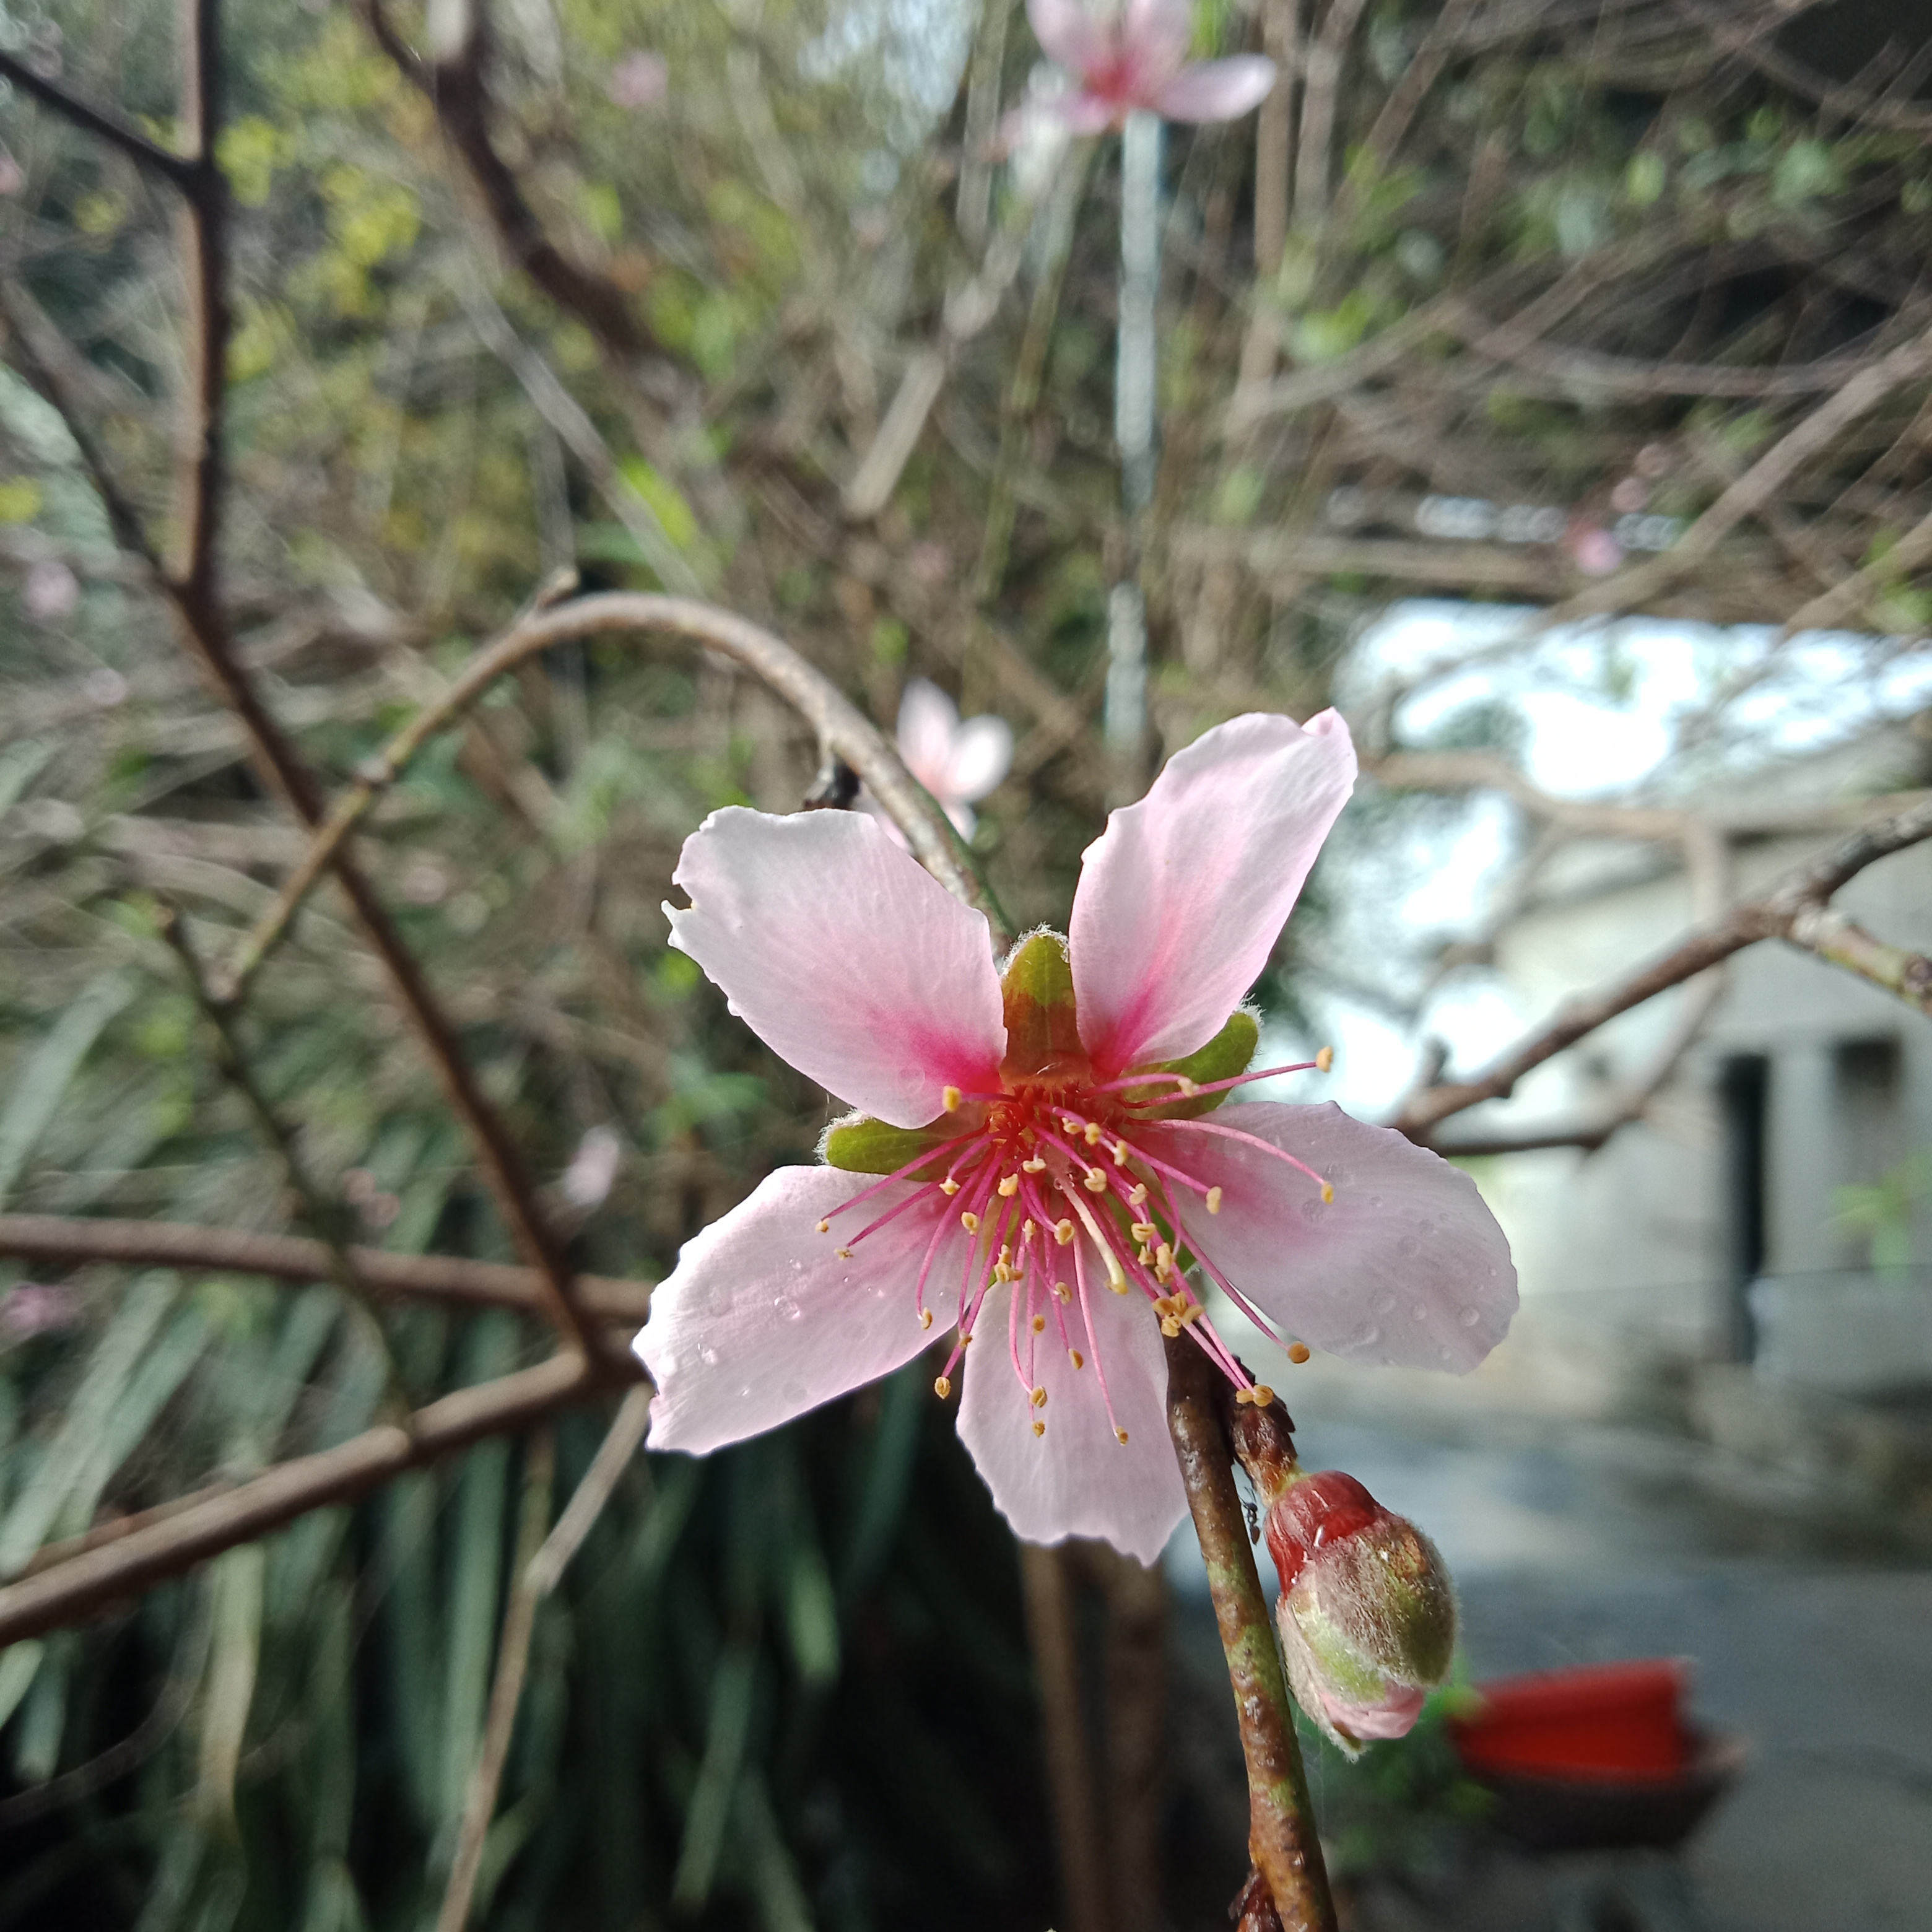
flower, natural, leaves, pink, flowering plant, plant, petal, spring, botany, blossom, wildflower, terrestrial plant, plant stem, perennial plant